Green River Trail

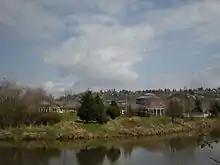
City of Tukwila Community Center, seen across the Duwamish from the trail.

Paved trail begins at the Turning Basin Restoration Area on the left (west) bank of the Duwamish; below this point, the Duwamish is deep-draft navigable. The turning basin allows large ships to turn and go back downstream. The trail passes Cecil Moses Memorial Park and crosses a bridge by North Wind's Weir, a Native American cultural site, then crosses back another bridge to the left bank.